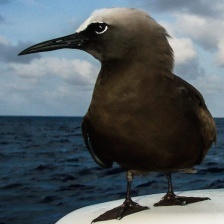
Species: BROWN NOODY
Scientific name: ANOUS STOLIDUS